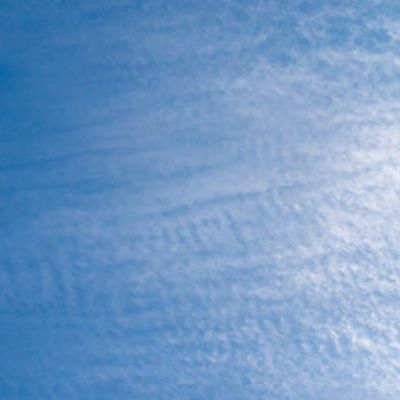
Cloud type: Cirrocumulus (Cc)